Williams Lake, British Columbia

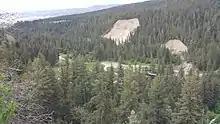
A trail through the Williams Lake river valley

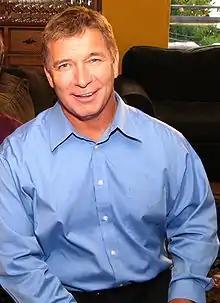
Rick Hansen, pictured here in 2008, grew up in Williams Lake

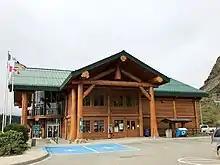
Williams Lake Visitor Centre

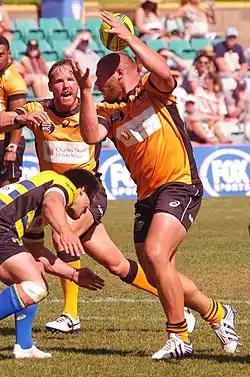
Rugby player, Jake Ilnicki, was born in Williams Lake

In the 2021 Canadian census conducted by Statistics Canada, Williams Lake had a population of 23,608 living in 4,736 of its 5,066 total private dwellings, a change of from its 2016 population of 10,753. With a land area of , it had a population density of in 2021. According to the same census, Williams Lake had a census agglomeration population of 23,608.